Buddhist art

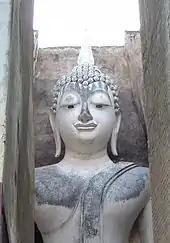
Phra Atchana Wat Si Chum, Sukhothai Province, Thailand

The Thai Buddhist art encompasses period for more than a millennia, from pre Thai culture of Dvaravati and Srivijaya, to the first Thai capital of Thai 13th century Sukhothai, all the way to succeeding Thai kingdoms of Ayutthaya and Rattanakosin.